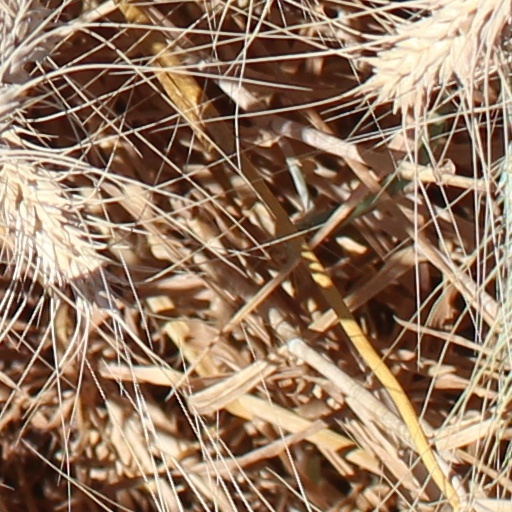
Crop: wheat